Tervel Peak

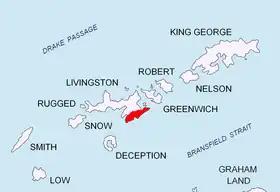
Location of Tangra Mountains on Livingston Island in the South Shetland Islands.

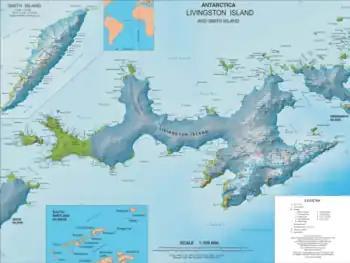
Topographic map of Livingston Island and Smith Island.

Tervel Peak is a triple peak rising to 810 m in Friesland Ridge, Tangra Mountains on Livingston Island in the South Shetland Islands, Antarctica overlooking Peshtera Glacier and Zagore Beach to the northwest, and Charity Glacier to the southwest. Linked by Pleven Saddle to MacKay Peak in the west-southwest.